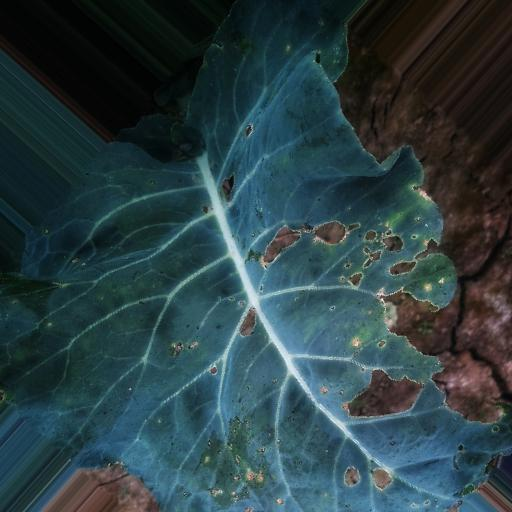
Label: Black Rot